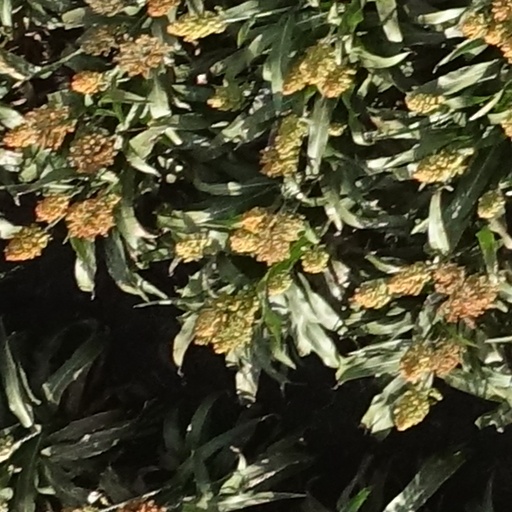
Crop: sorghum